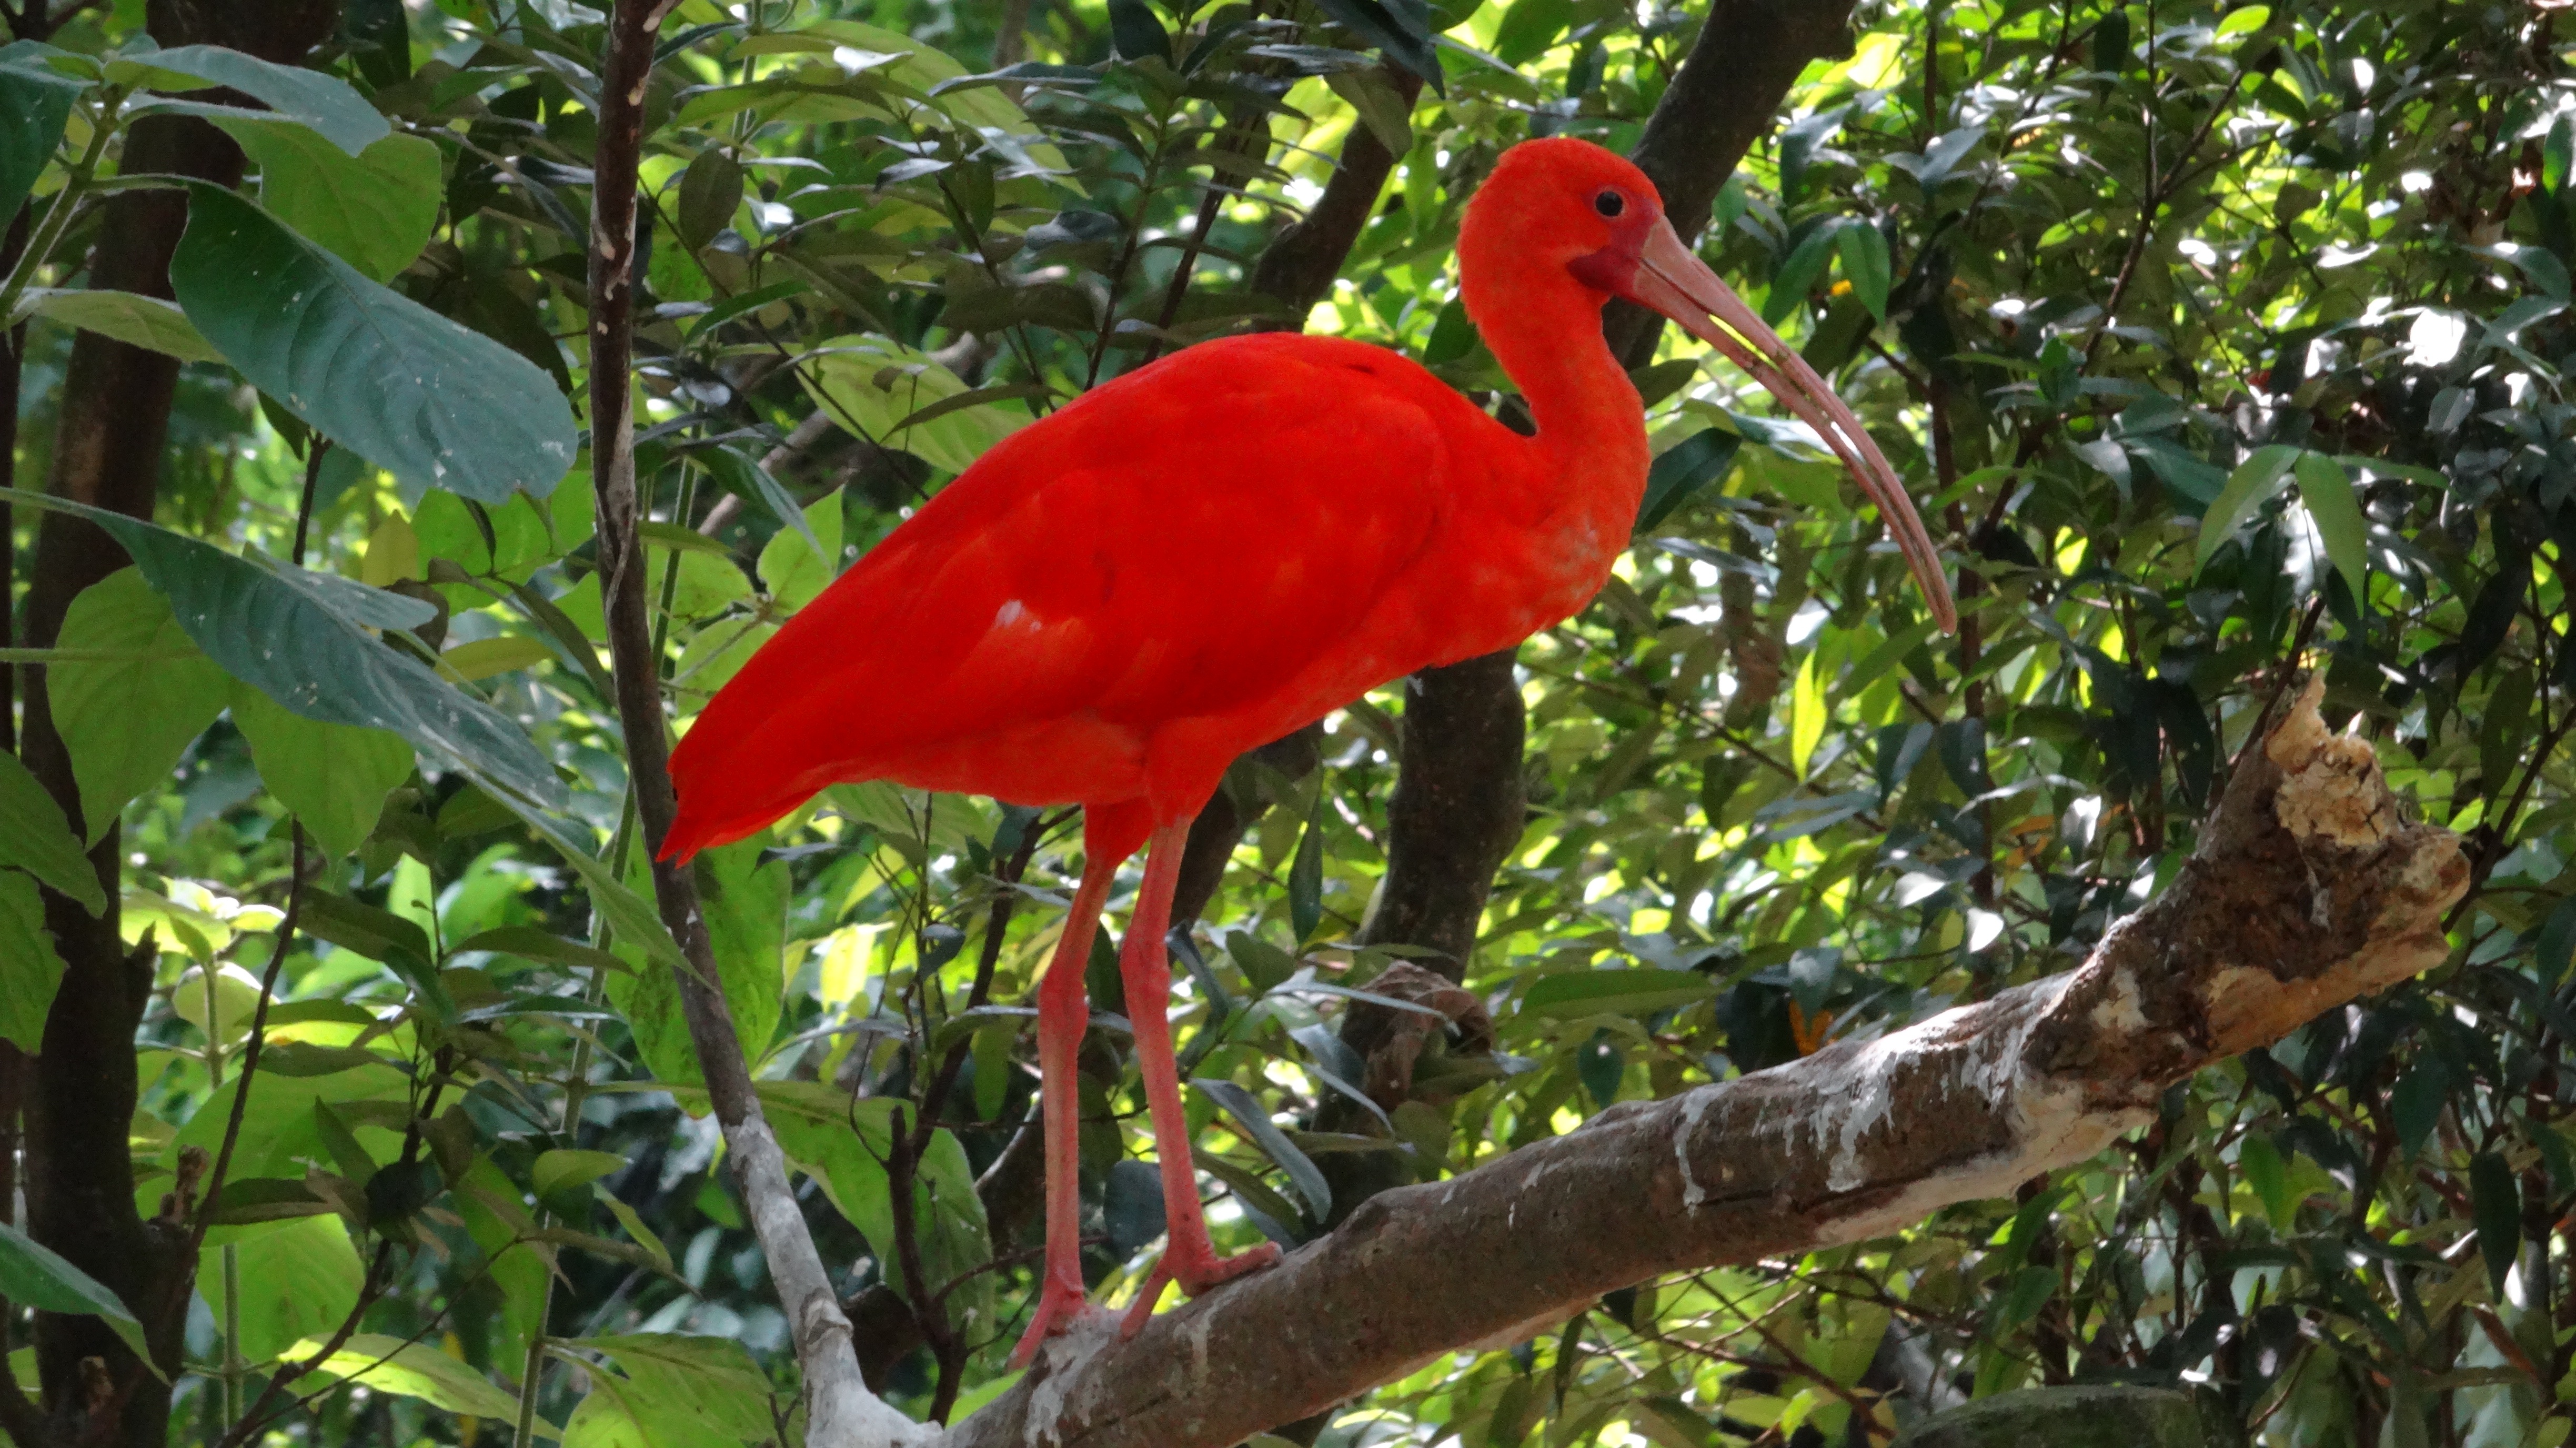
nature, forest, bird, flower, wildlife, red, jungle, beak, park, botany, fauna, rainforest, malaysia, ibis, eudocimus ruber, ibis szkar atny